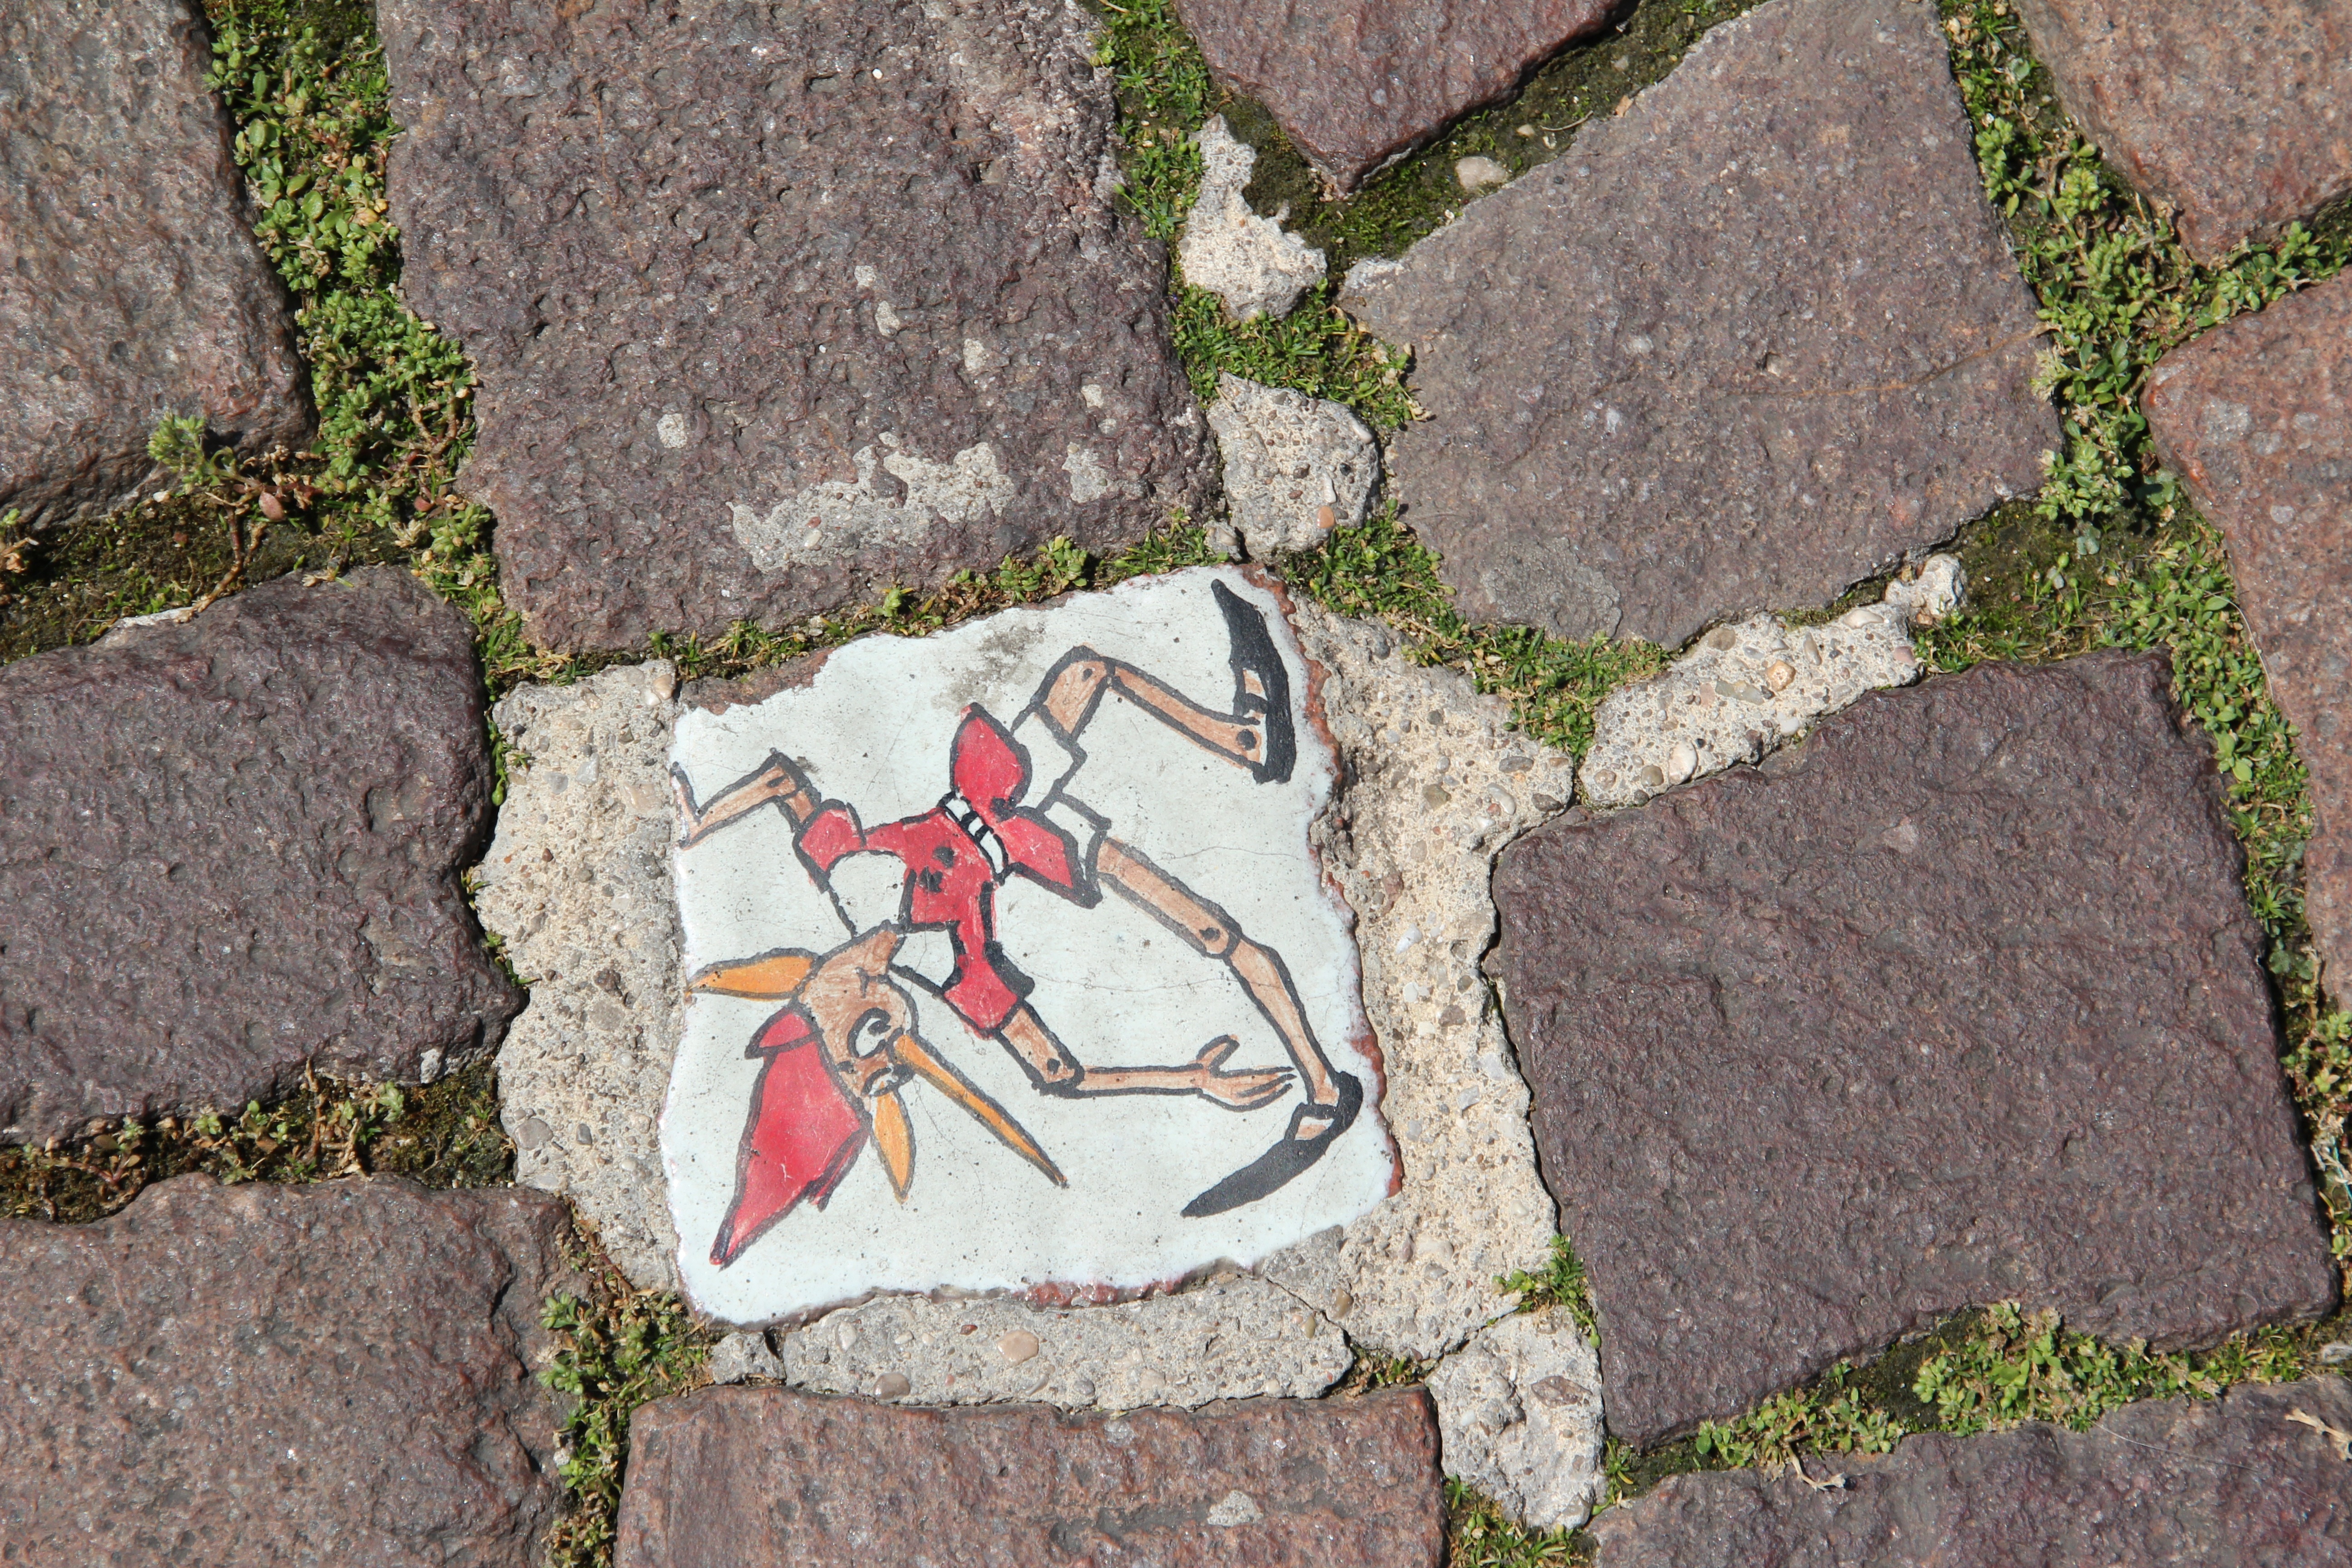
rock, sidewalk, wall, soil, italy, garda, art, litter, bardolino, paving stone, road surface